Jinzhousaurus

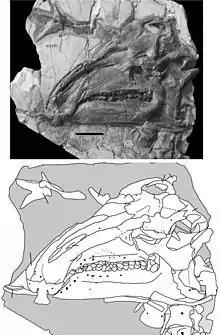
Skull of the holotype

Its fossil, holotype IVPP V12691, was found near Baicaigou in Yixian County in the Dawangzhangzi Beds of the Yixian Formation in Liaoning, China, having an oldest determinable age of 122 million years, during the early Aptian stage of the early Cretaceous Period. It consists of a nearly complete skeleton, compressed on a slab.